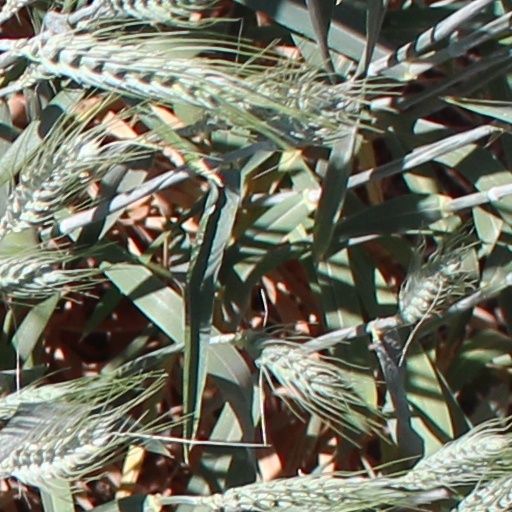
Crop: wheat